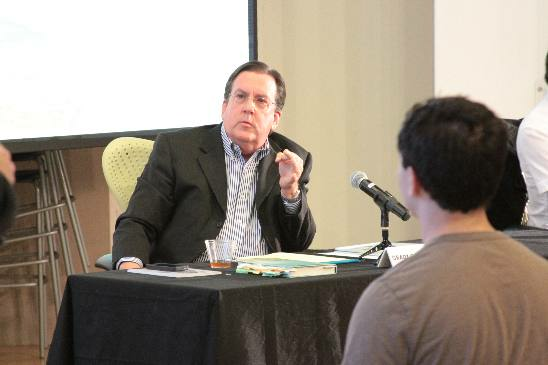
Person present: Yes